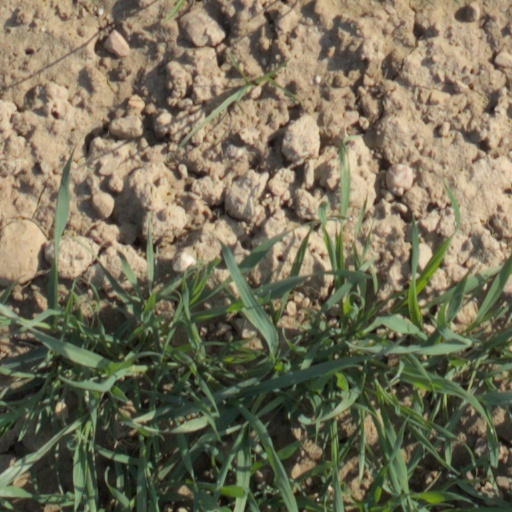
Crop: wheat